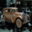
Label: automobile